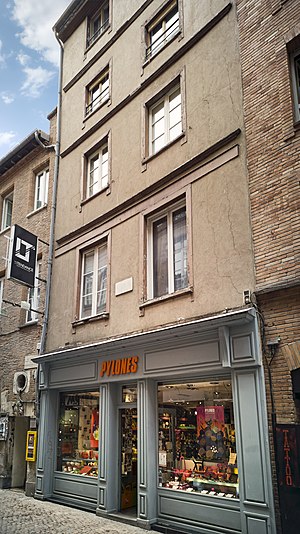
Pierre Baour-Lormian
Pierre-Baour Lormians fødested.
Louis Pierre Marie François Baour-Lormian var en fransk digter.